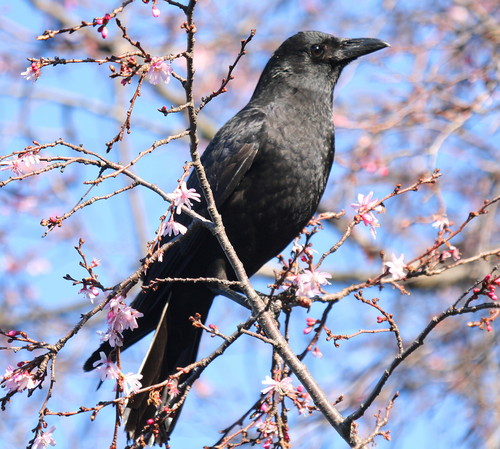
the bird has head and beak proportional to its body and its whole body is black.
a black bird with a black belly and a bill that curves down wards
this medium sized bird is all black with a long bill.
a bird with a black body, wings, rectrices, and pointed black bill.
this large black bird with large outer retrices and with a large beak.
this particular bird has entirely black feathers with a black beak and black eyes
this bird is completely black, from the tail to the wings to the bill.
the bird has a black belly and breast and a black bill.
the bird has a small black bill that is curved and a black back.
a small black bird, with a long tarsus and bill.
Species: American Crow